Smallest organisms

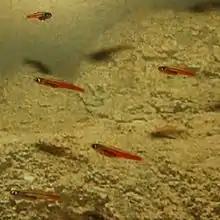
"Paedocypris progenetica", the smallest known fish

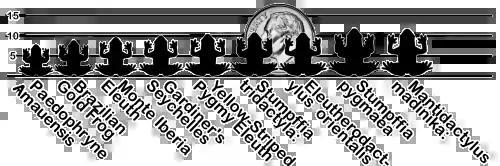
A relative comparison of some of the smallest frogs

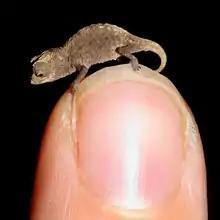
A juvenile "Brookesia micra", a species of chameleon, on a finger tip

The smallest vertebrate (and smallest amphibian) known is "Brachycephalus pulex", a Brazilian flea toad, with a minimum adult snout–vent length of . "Brachycephalus dacnis" is similarly tiny, with a minimum adult length of . Other very small frogs include: